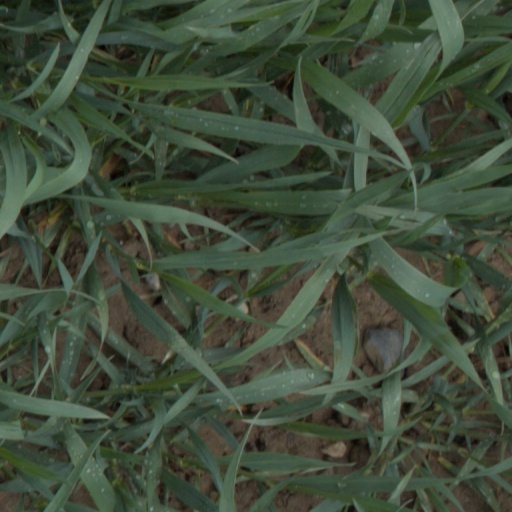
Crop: wheat